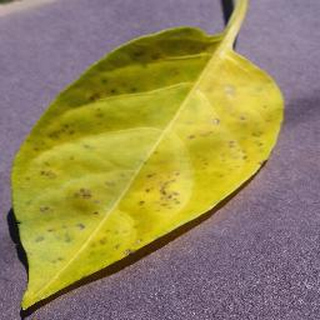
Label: bell_pepper_bacterial_spot